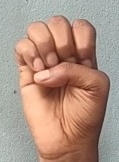
ASL sign: E